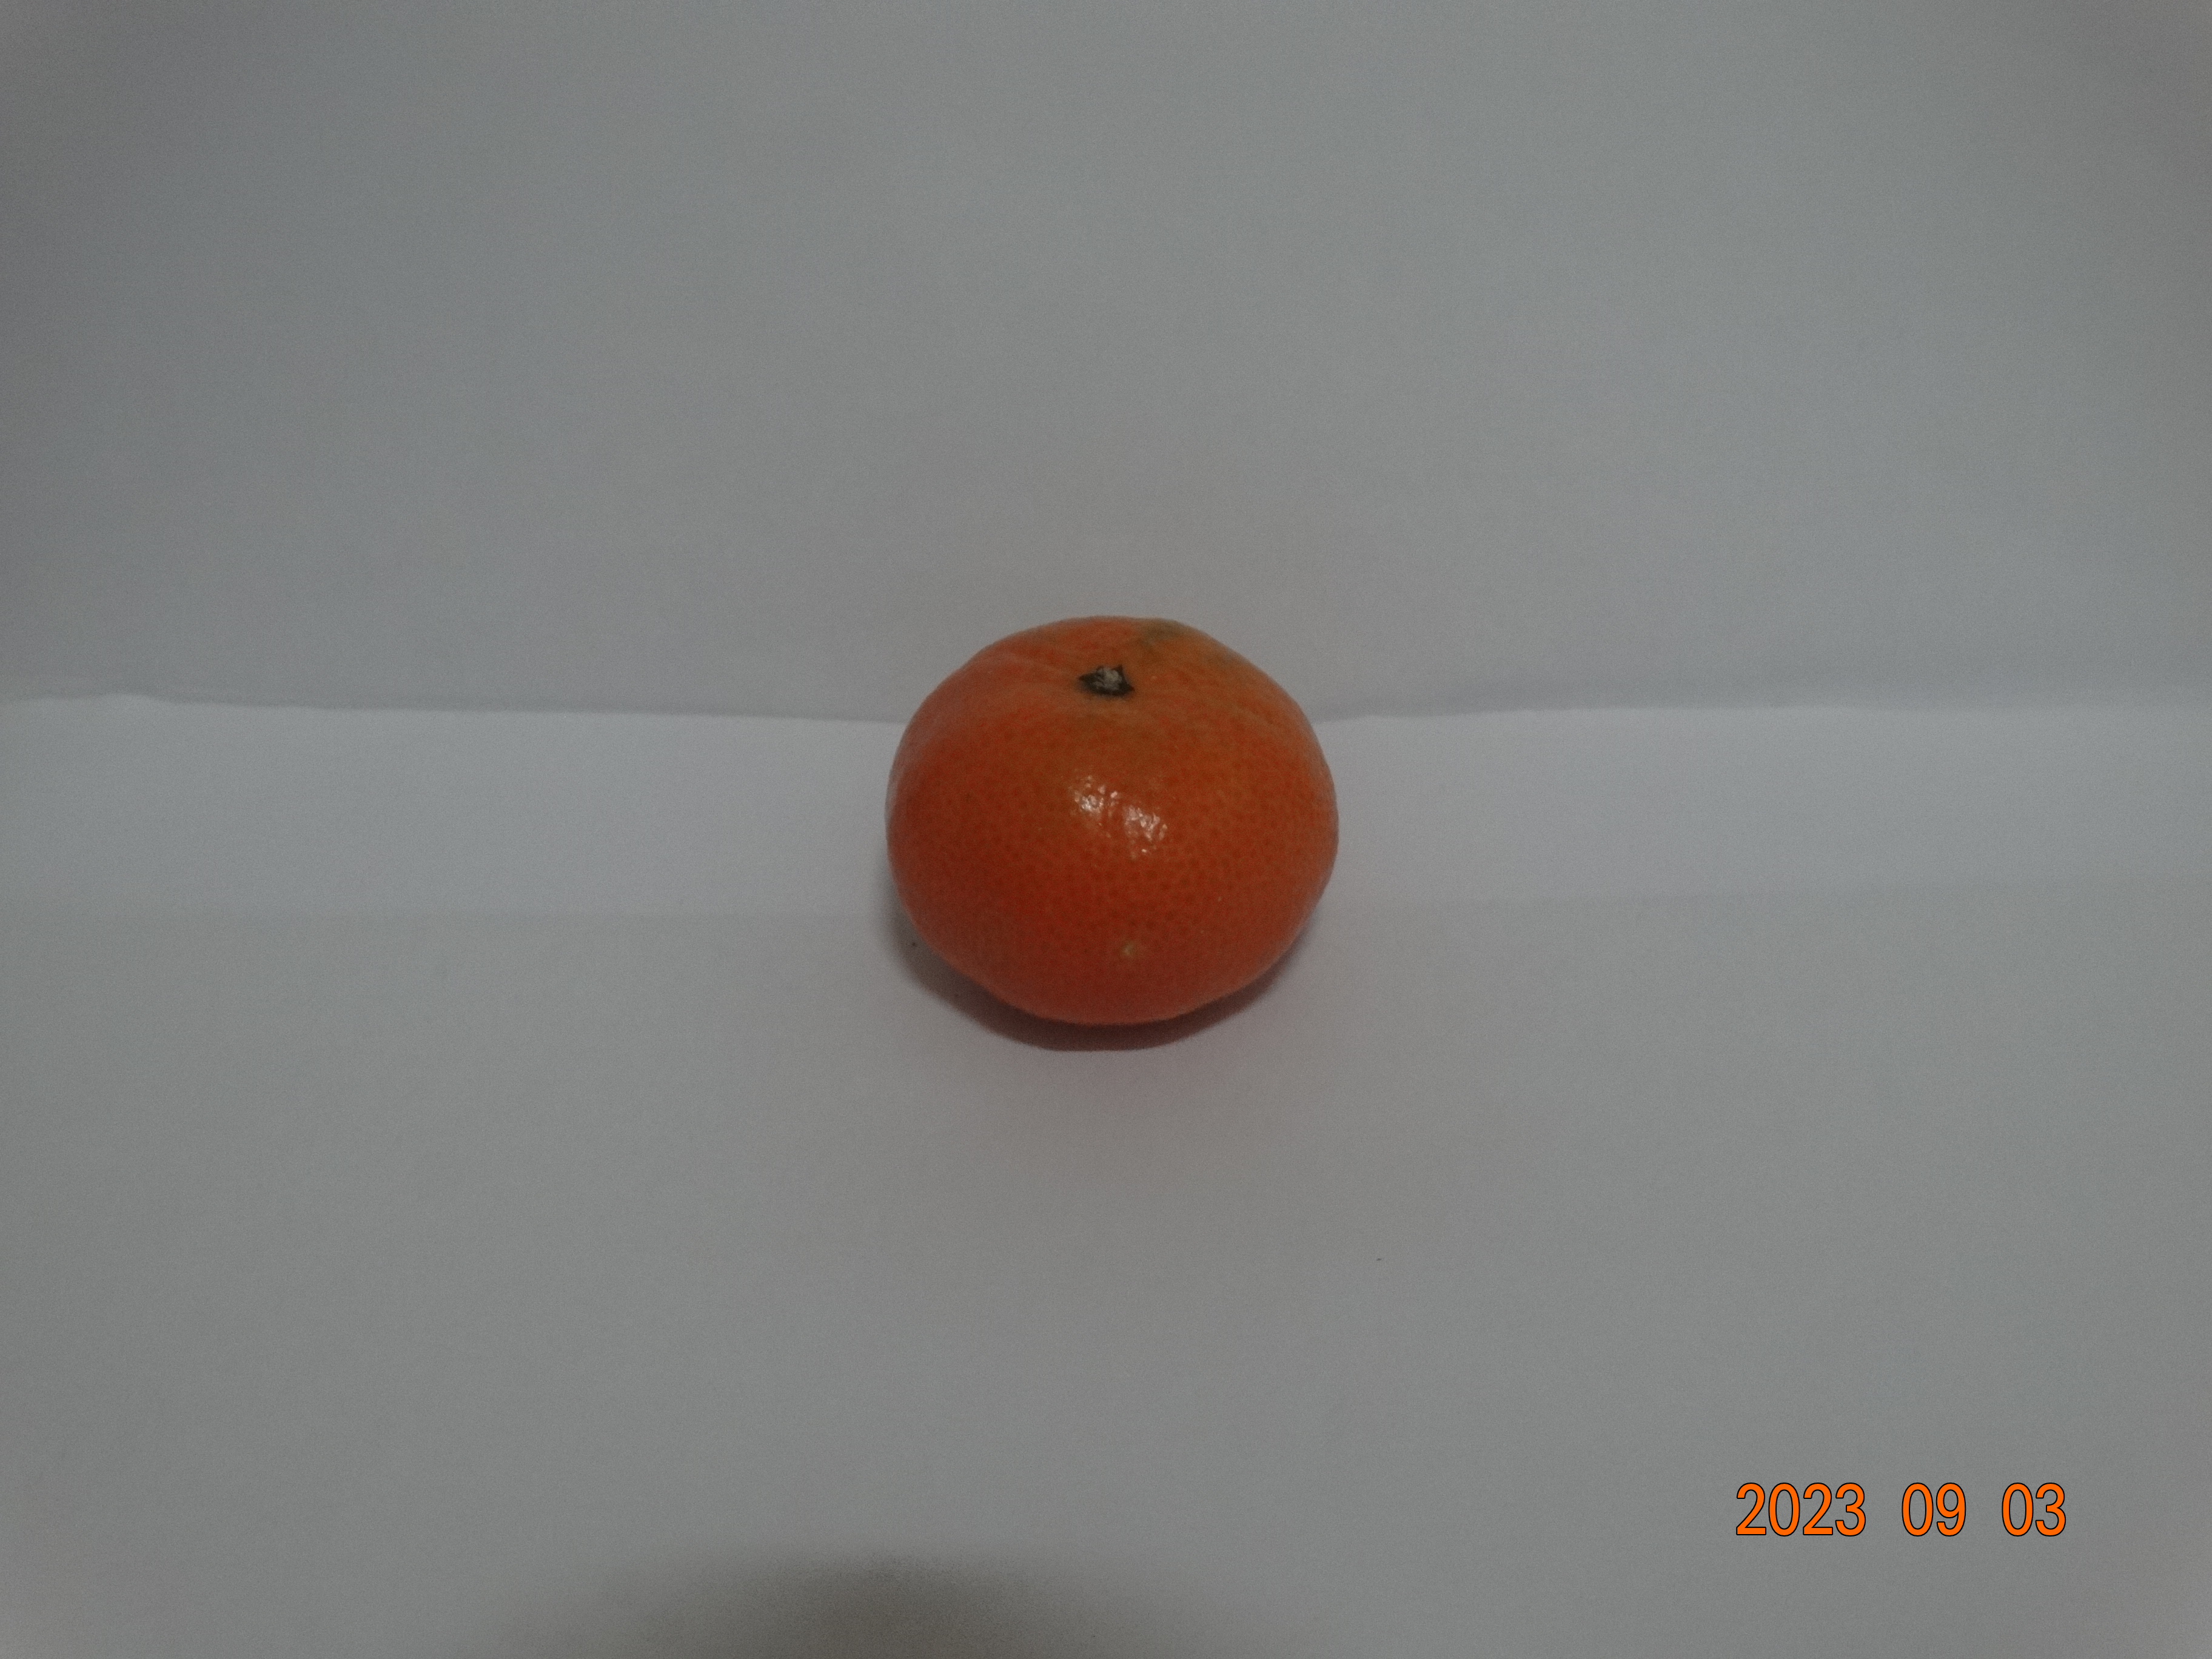
Citrus fruit variety: tangerine